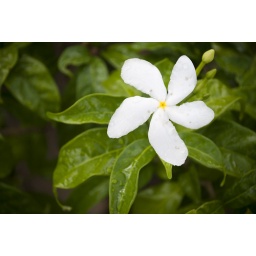
Single white flower in Isla Roatan.